1557 influenza pandemic

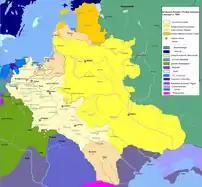

The flu pandemic first reached Europe in 1557 from the Ottoman Empire along trade and shipping routes connected to Constantinople, brought to Asia Minor by infected travelers from the Middle East. At the time, the Ottoman Empire's territory included most of the Balkans and Bulgaria. This gave influenza unrestricted access to Athens, Sofia, and Sarajevo as it spread throughout the empire. Influenza set sail from the capital, Constantinople, into the recently conquered North African territories of Tripoli (1551) and the Habesh (1557), from where it likely ricocheted to Malta from North Africa via merchant ships, as during the pandemic of 1510. On land, influenza spread north from the Ottoman Empire over Wallachia to the Kingdom of Poland and Grand Duchy of Lithuania before moving west into continental Europe.